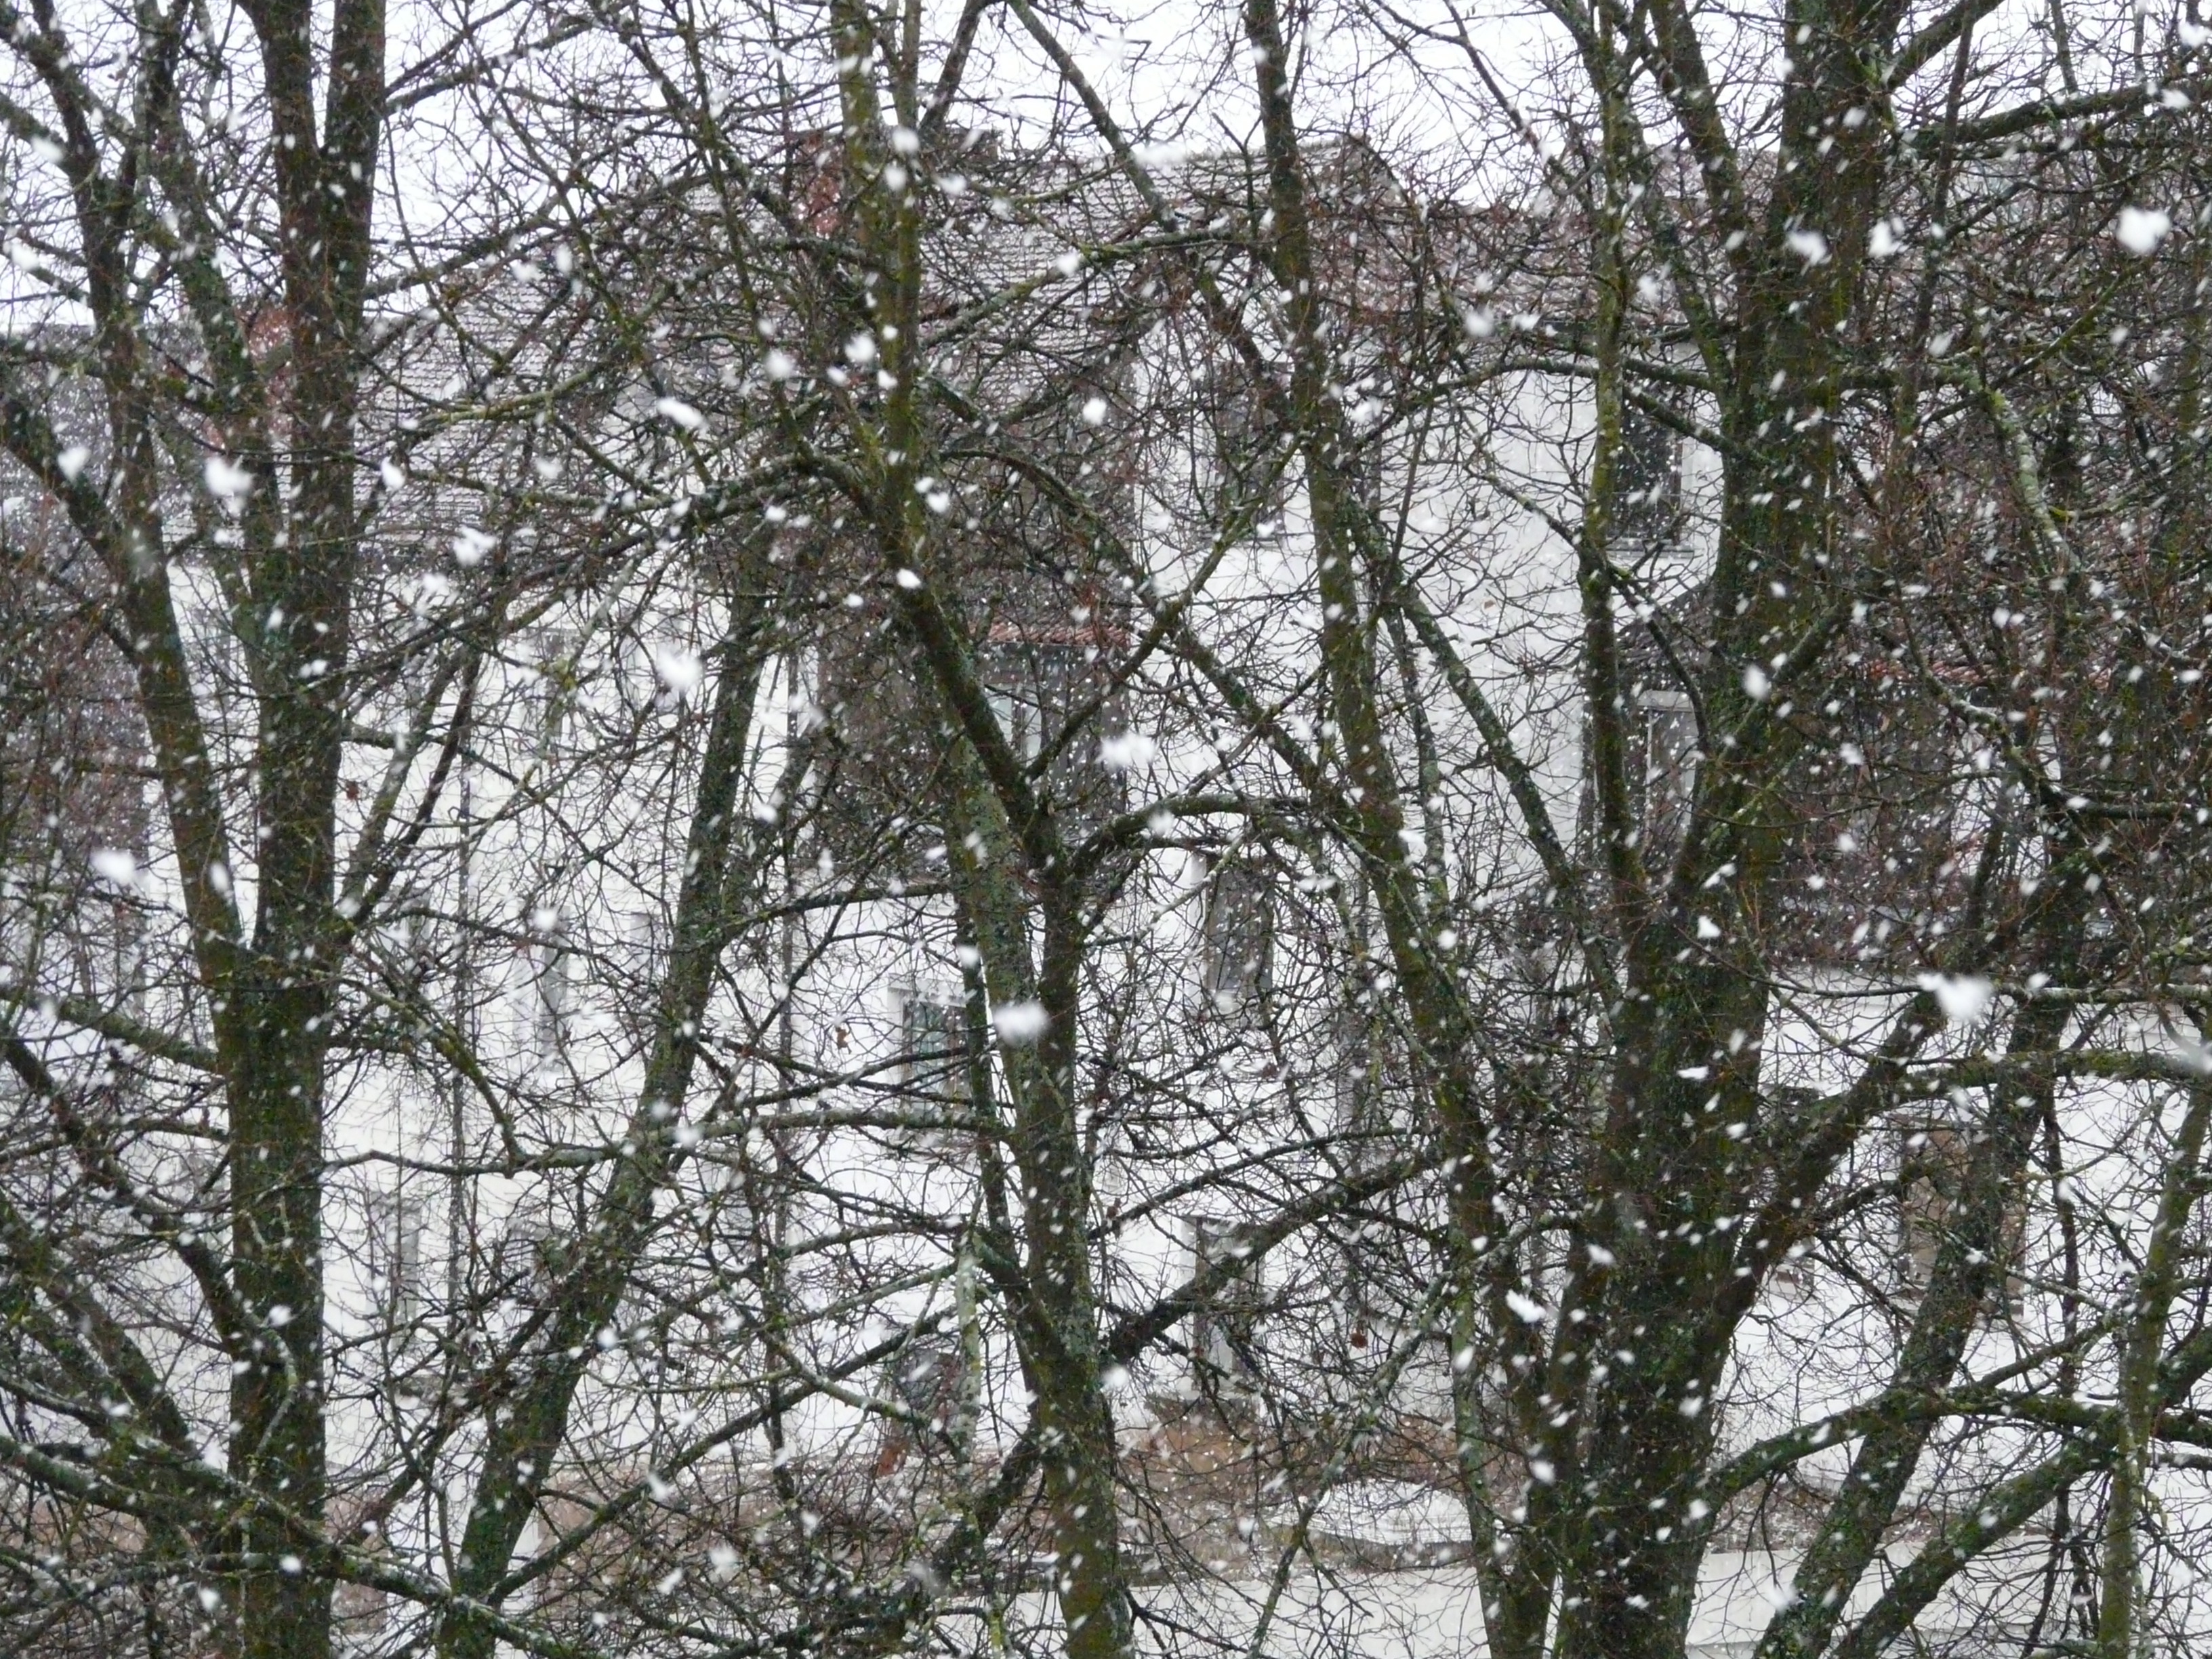
tree, forest, branch, snow, cold, winter, plant, white, weather, flake, snowfall, trees, icy, overview, blizzard, woodland, bad, winter dream, ecosystem, snowflakes, snow storms, woody plant